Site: brandenburg
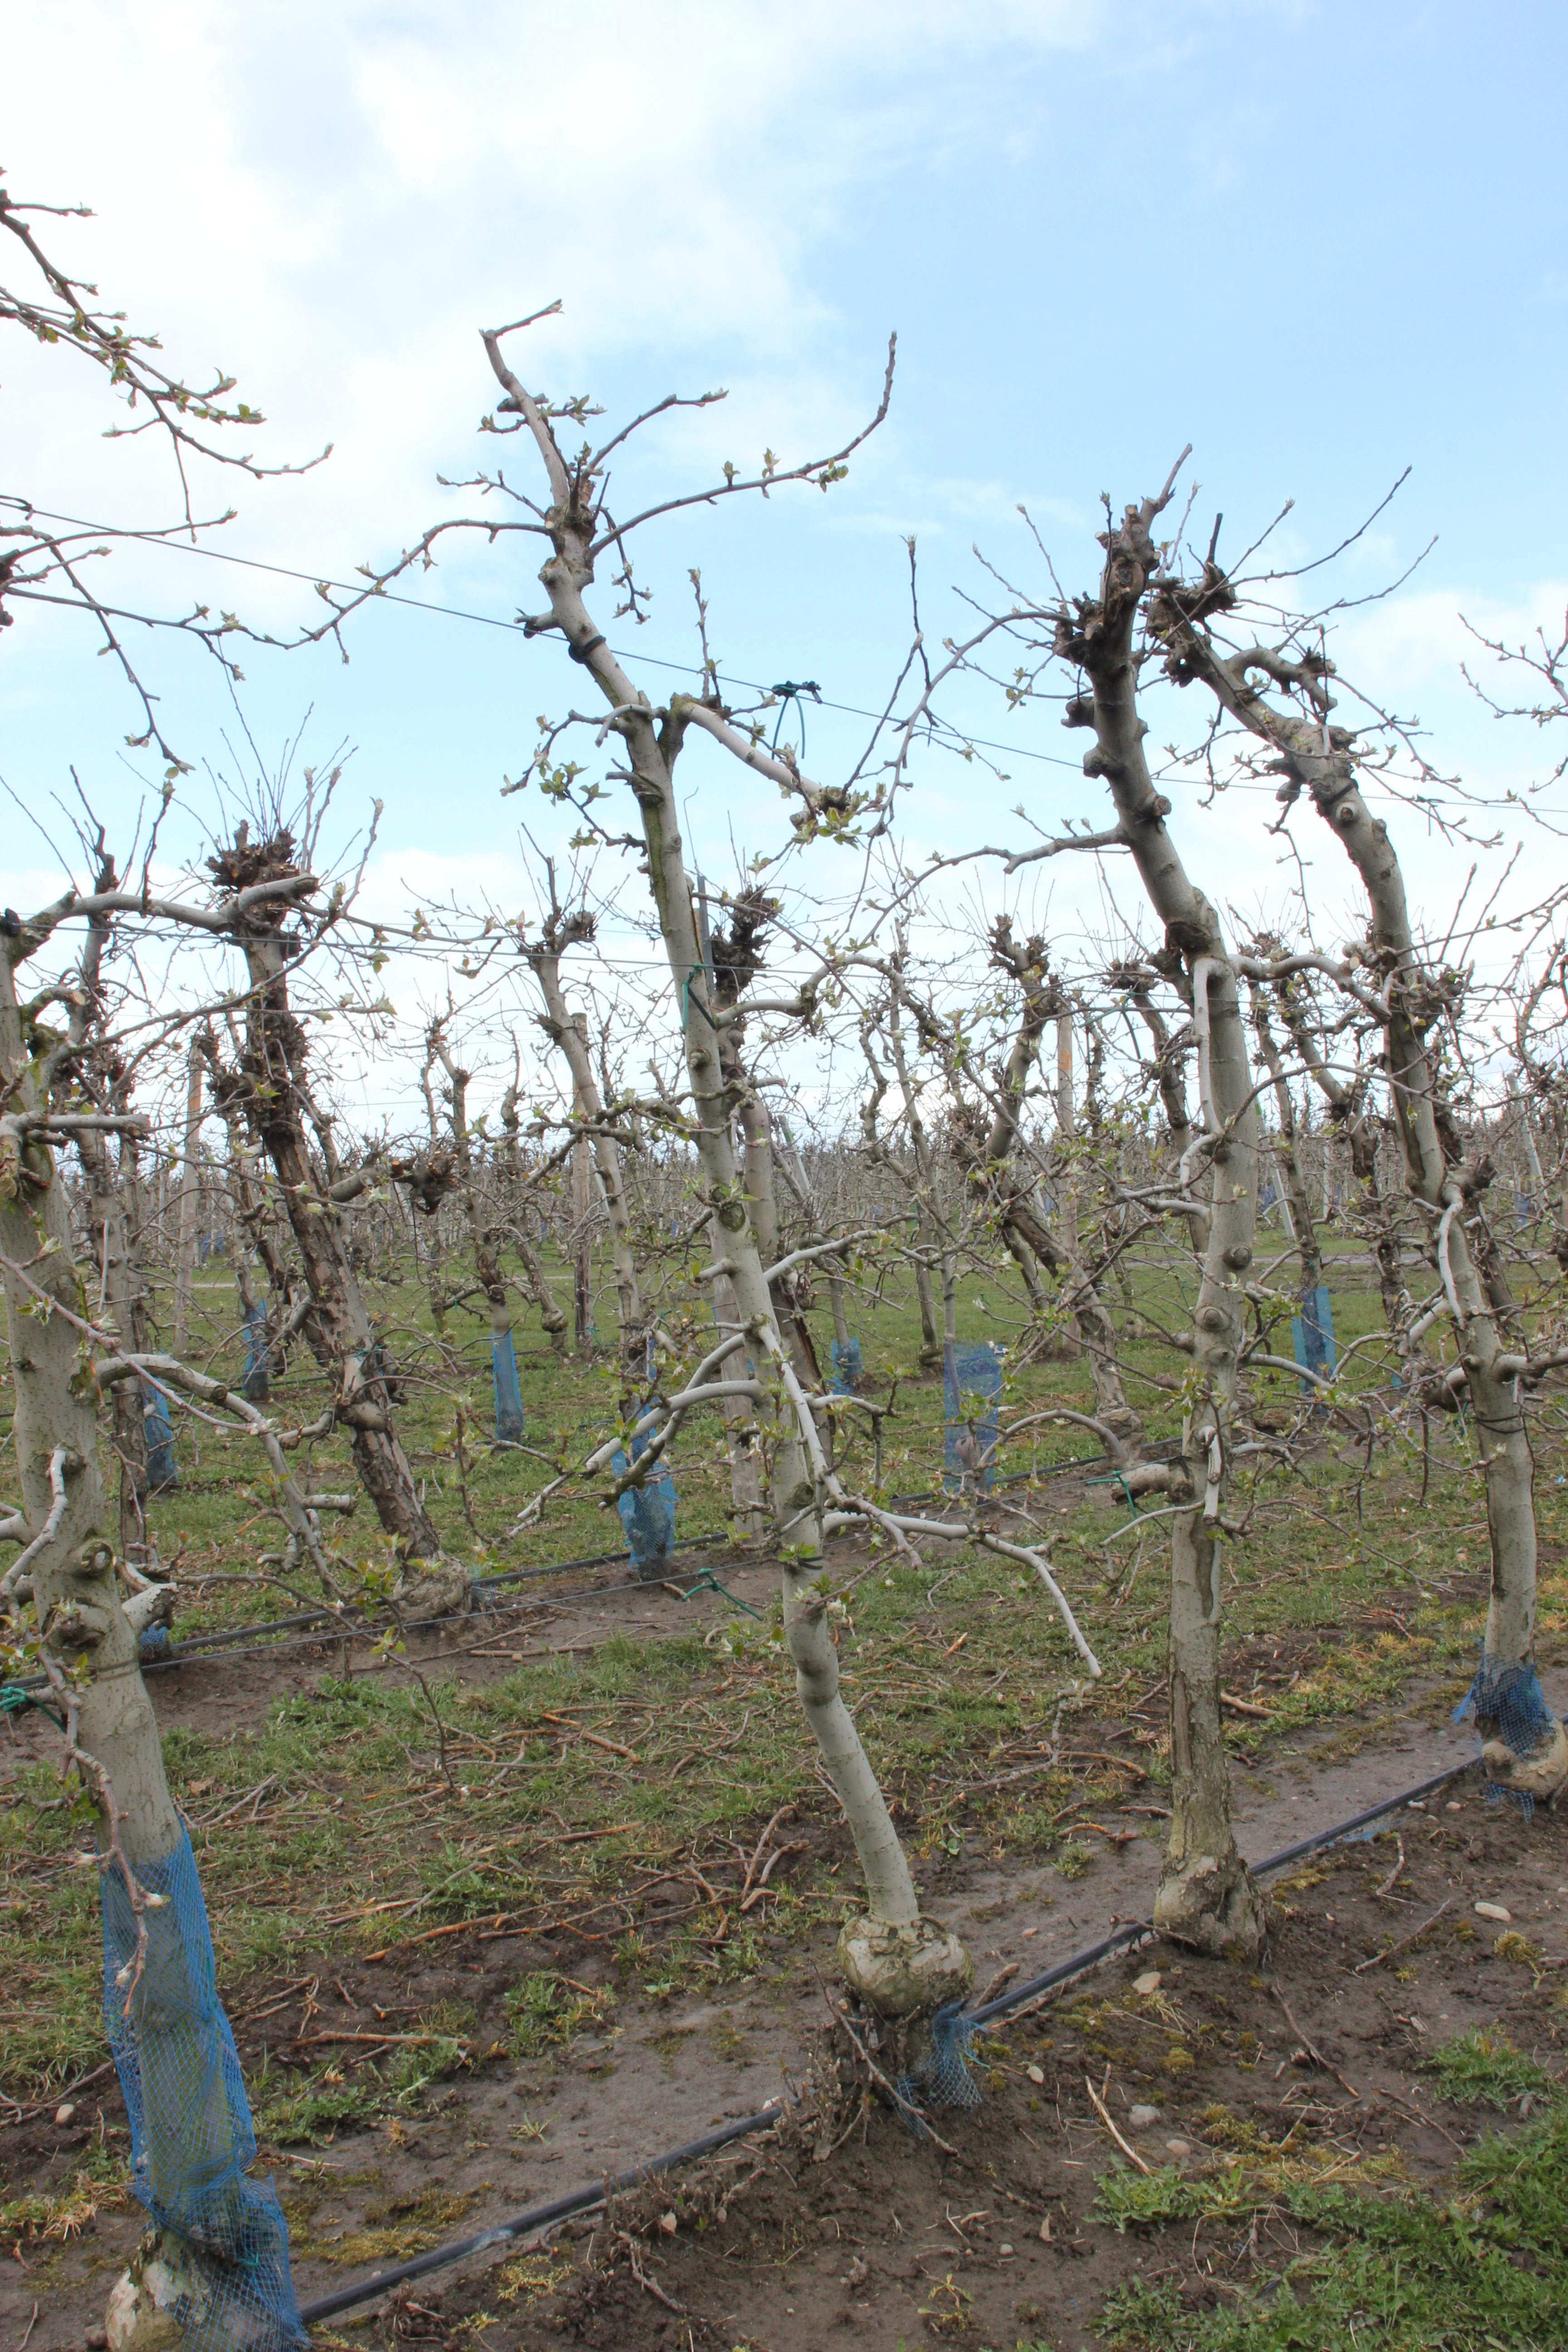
Growth stage (BBCH 55): Inflorescence emergence